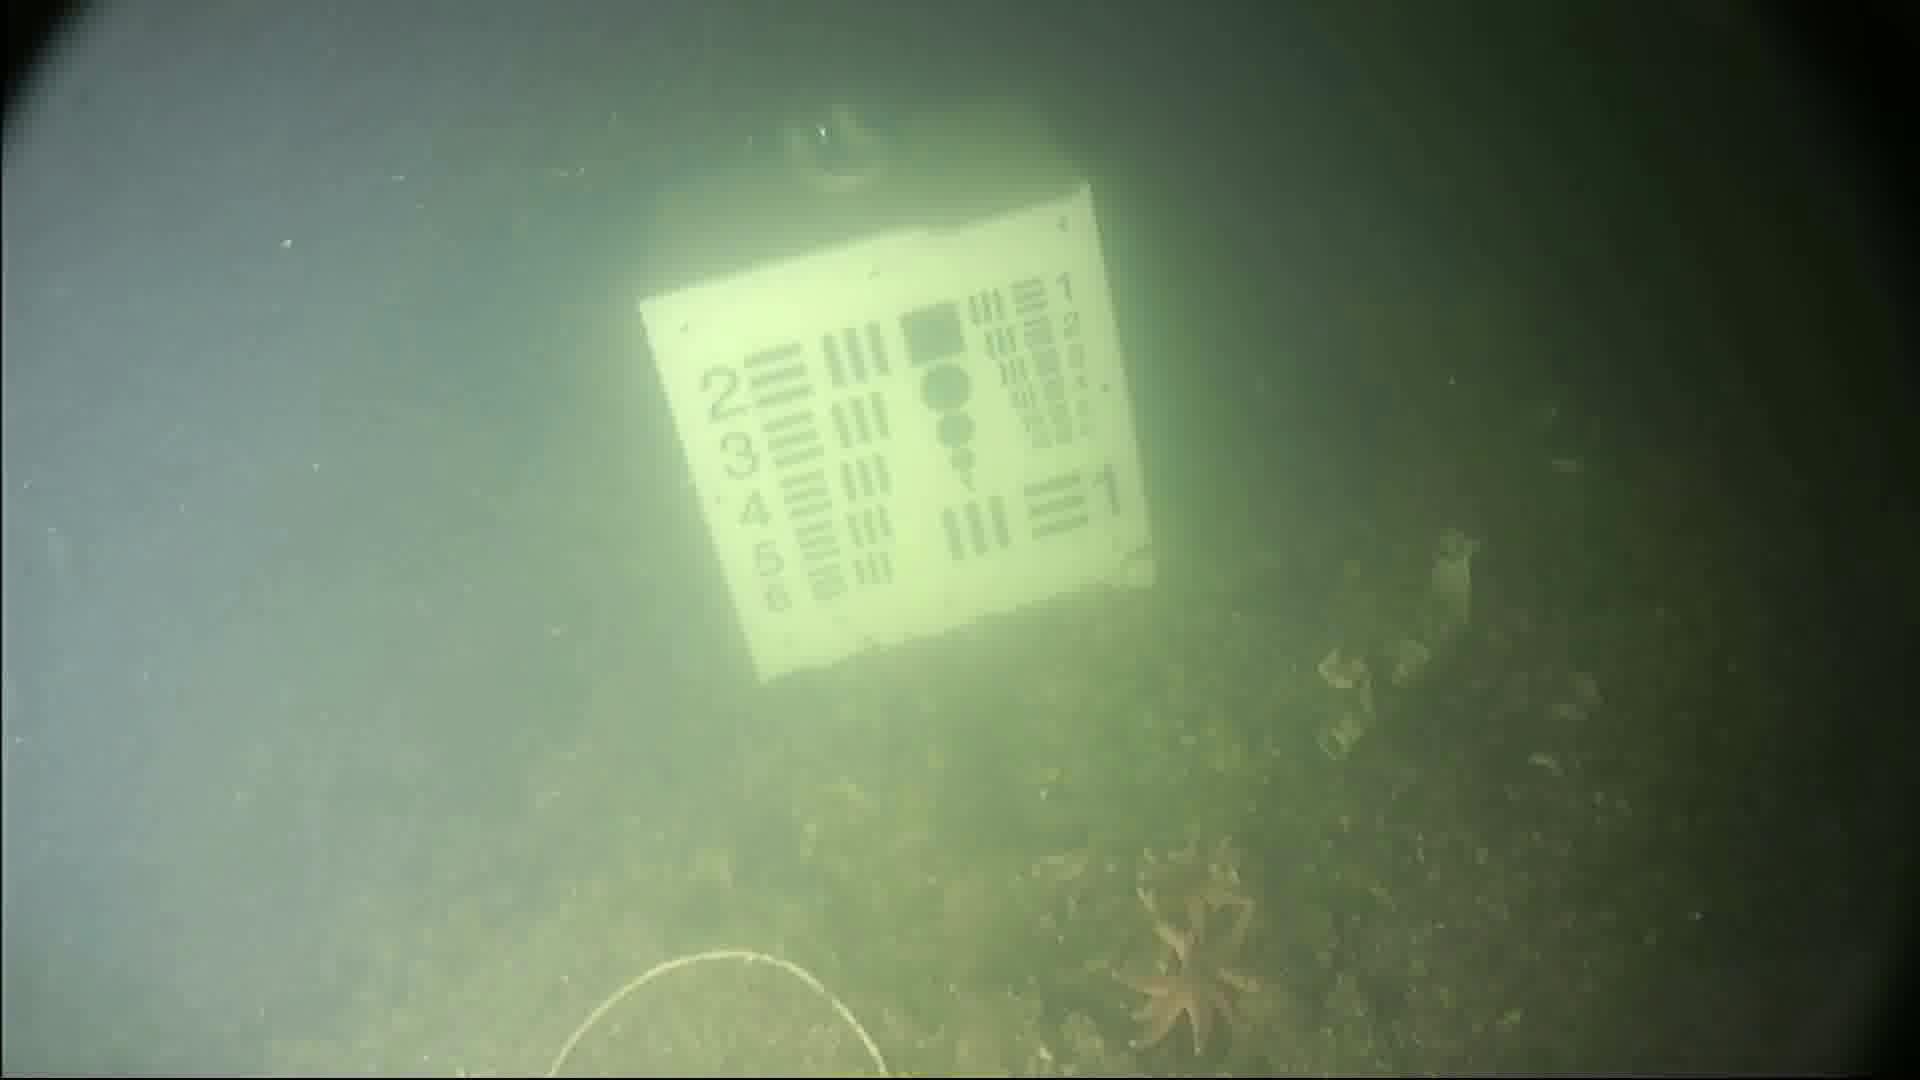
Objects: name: starfish